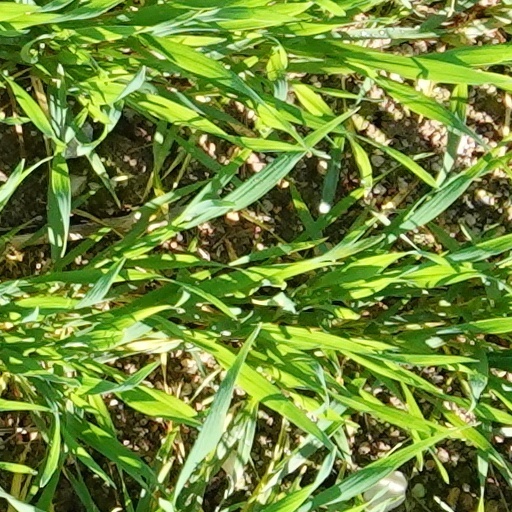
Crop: wheat